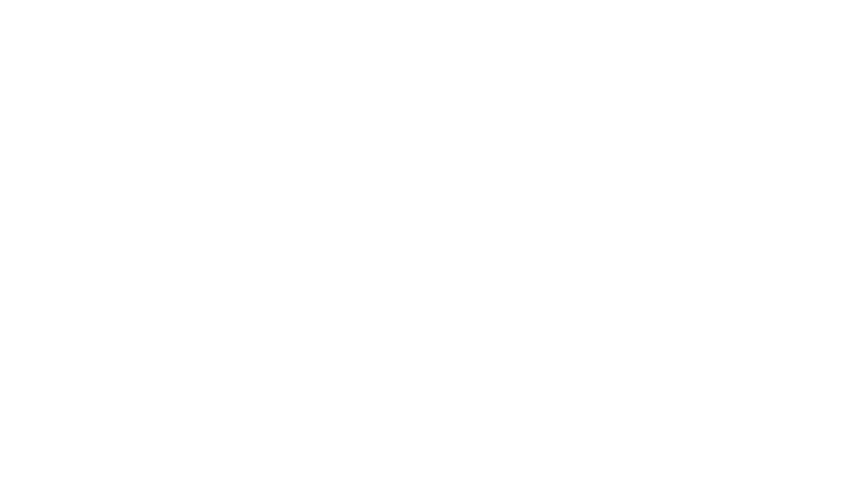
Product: Stupell Home Décor Little Chief With Feathers Wall Plaque Art, 10 x 0.5 x 15, Proudly Made in USA
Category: Baby Products | Nursery | Décor | Wall Décor | Wall Plaques
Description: Design By Tara Moss.
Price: $25.99
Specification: ProductDimensions:10x15x0.5inches|ItemWeight:2pounds|ShippingWeight:2.15pounds(Viewshippingratesandpolicies)|Manufacturer:StupellIndustries|ASIN:B01EJYNJ1O|Itemmodelnumber:brp-1774_wd_10x15